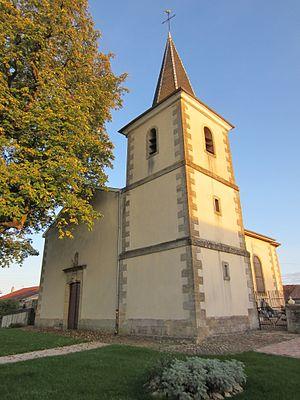
Mouaville est une commune française située dans le département de Meurthe-et-Moselle en région Grand-Est.